Zōshiki Station

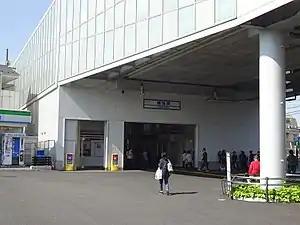
Entrance to the station in April 2018

is a railway station on the Keikyu Main Line in Ōta, Tokyo, Japan, operated by Keikyu.